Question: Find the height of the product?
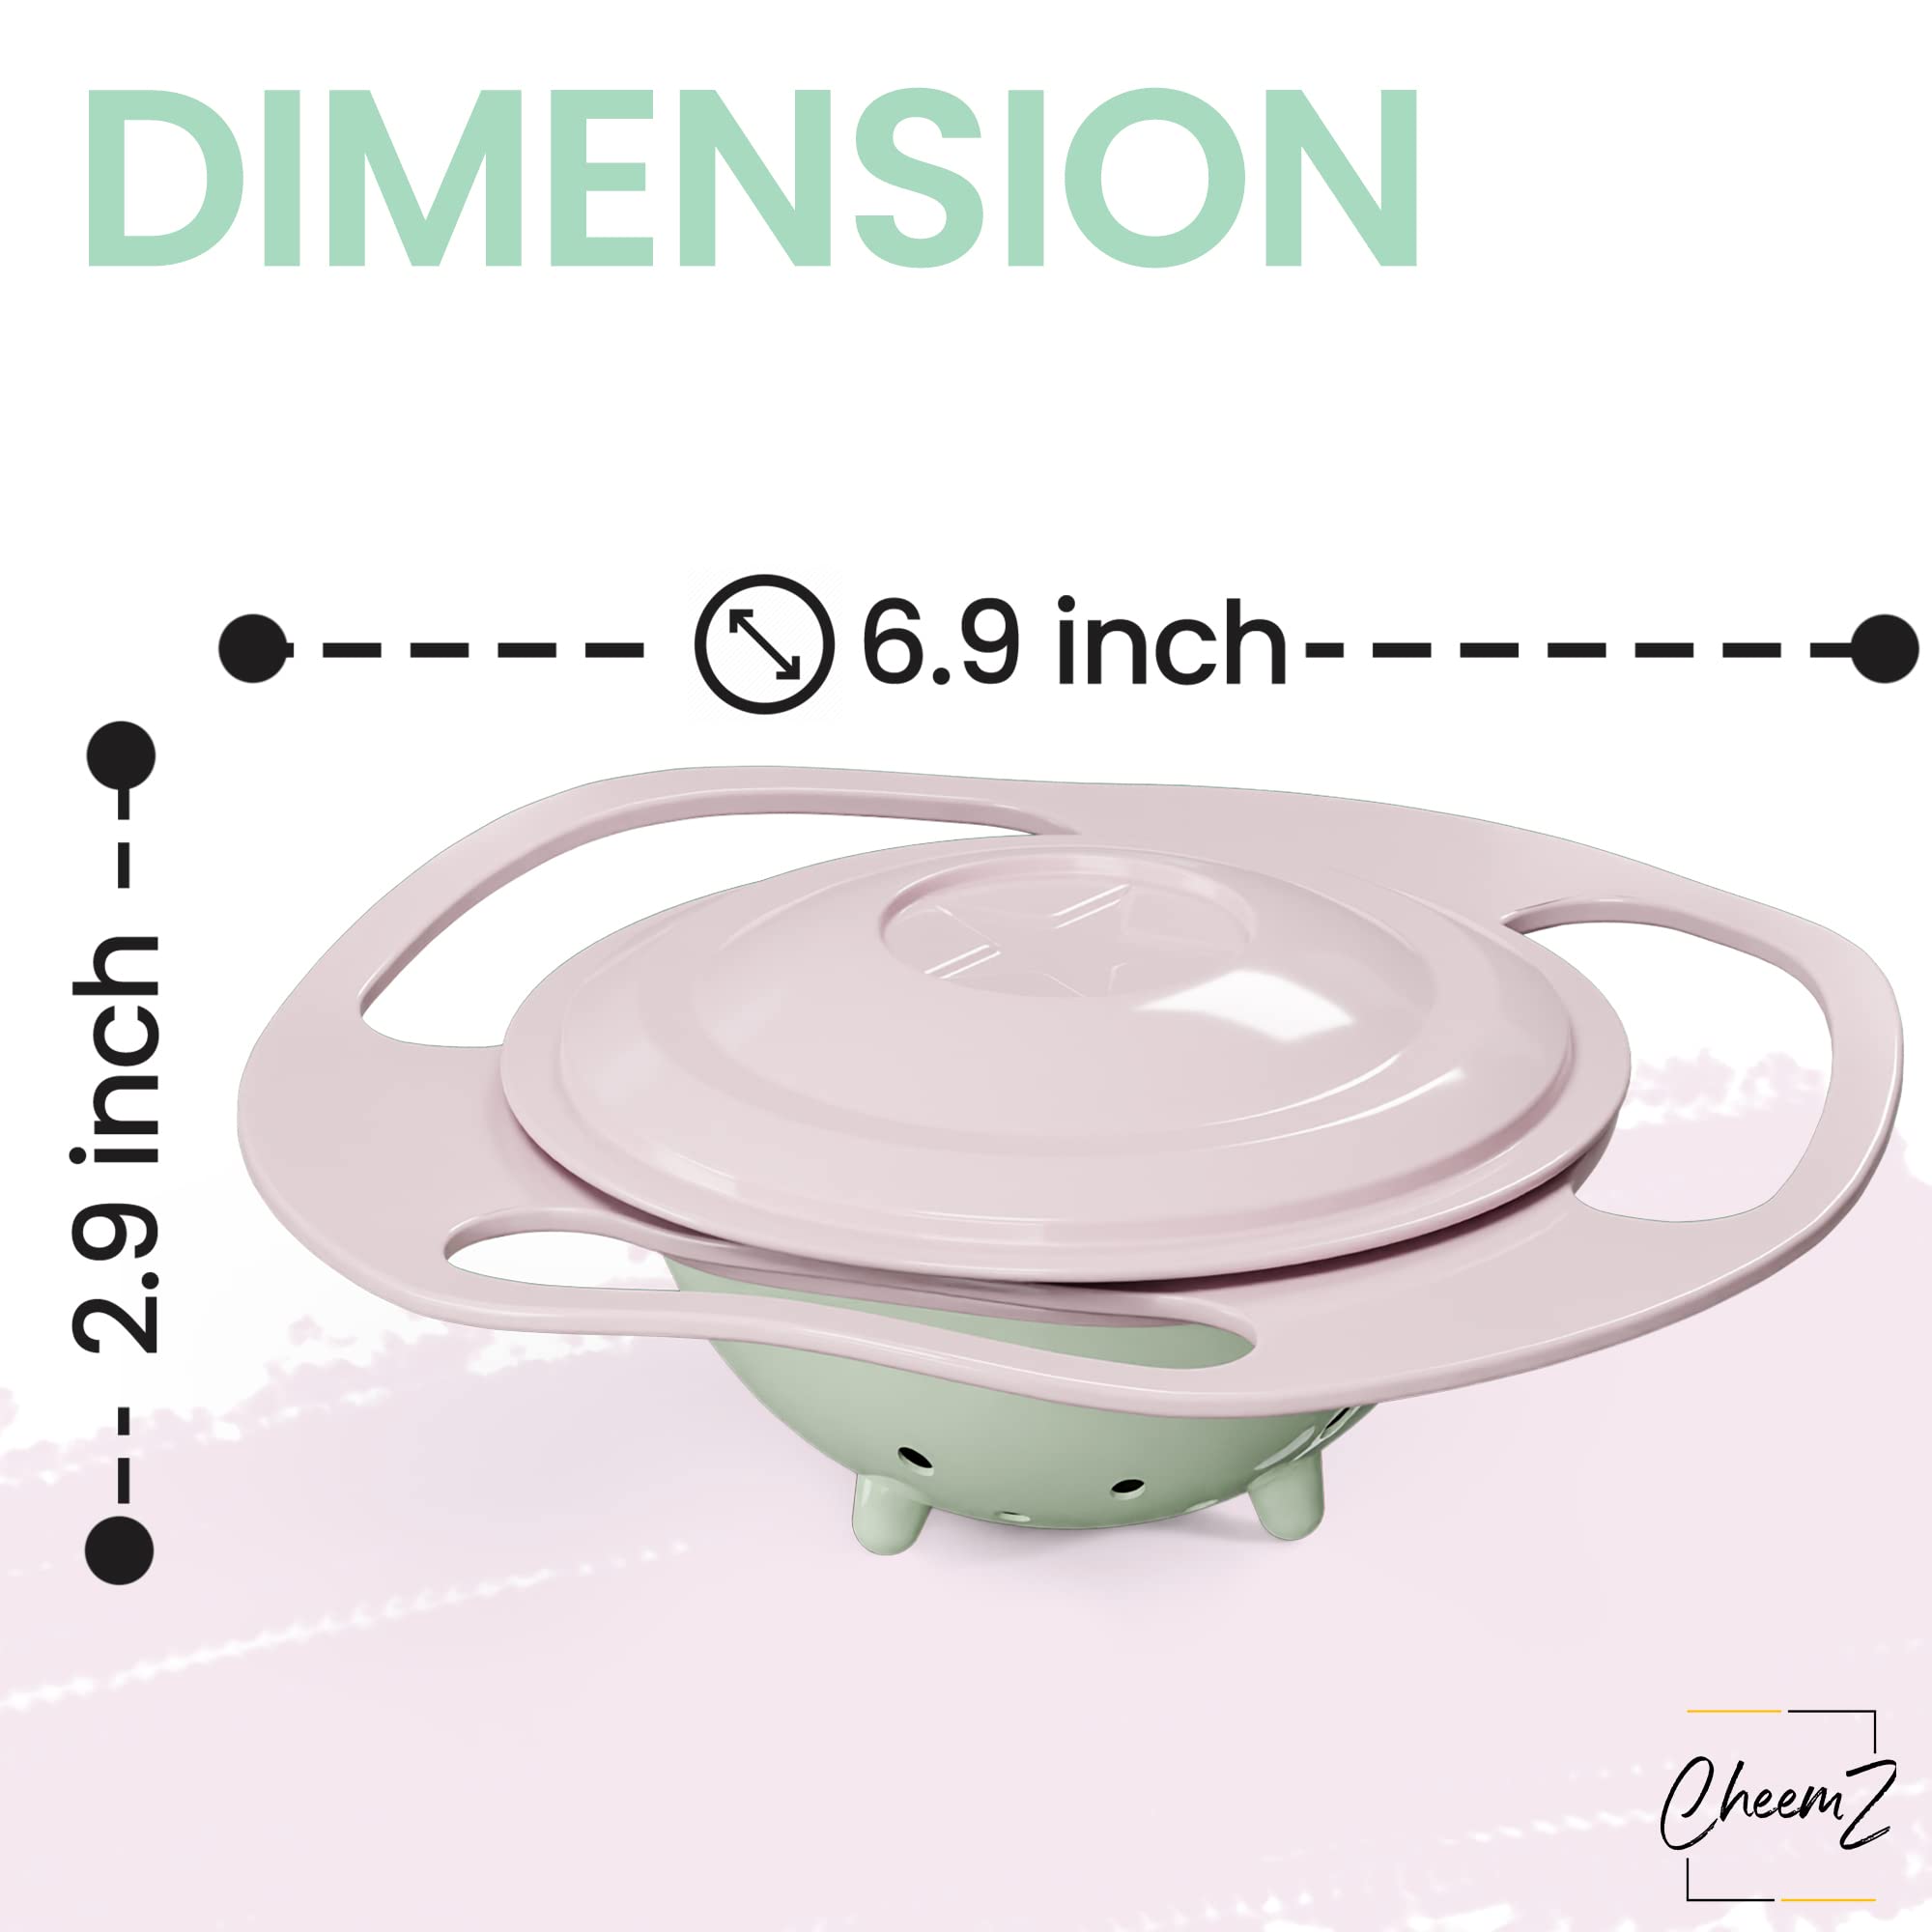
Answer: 2.9 inch